Suleiman the Magnificent

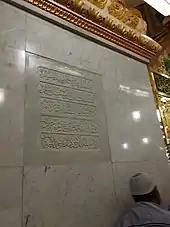
Suleiman I plate at al-Masjid al-Nabawi – Medina

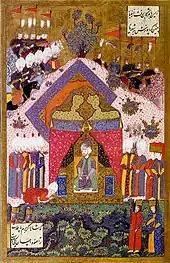
Suleiman the Magnificent receives an ambassador (painting by Matrakçı Nasuh)

Having consolidated his conquests on land, Suleiman was greeted with the news that the fortress of Koroni in Morea (the modern Peloponnese, peninsular Greece) had been lost to Charles V's admiral, Andrea Doria. The presence of the Spanish in the Eastern Mediterranean concerned Suleiman, who saw it as an early indication of Charles V's intention to rival Ottoman dominance in the region. Recognizing the need to reassert naval preeminence in the Mediterranean, Suleiman appointed an exceptional naval commander in the form of Khair ad Din, known to Europeans as Barbarossa. Once appointed admiral-in-chief, Barbarossa was charged with rebuilding the Ottoman fleet.